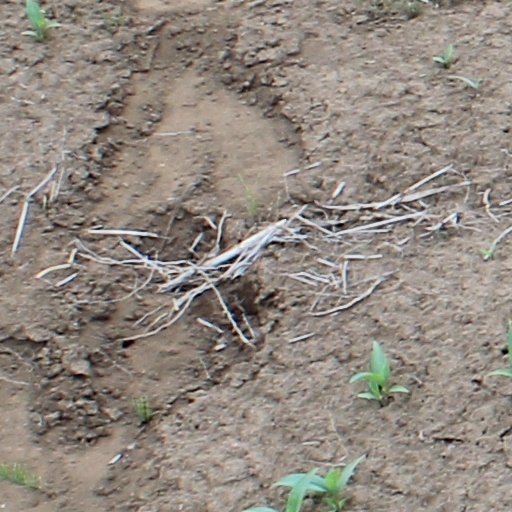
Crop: wheat